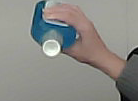
Product: sensodyne_mouthwash